Stephen Fleming

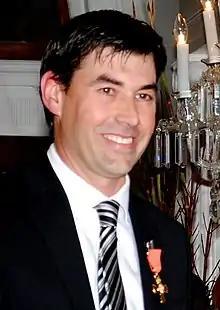
Fleming in 2011

Stephen Paul Fleming (born 1 April 1973) is a cricket coach and former captain of the New Zealand national cricket team. He was a left-handed opening batter and an occasional right arm slow medium bowler. He is New Zealand's second-most capped Test cricketer with 111 appearances. He is also the team's longest-serving and most successful captain with 28 test victories and led the team to win the 2000 ICC KnockOut Trophy, the team's first International Cricket Council trophy. Fleming captained New Zealand in the first ever Twenty20 International against Australia in 2005.